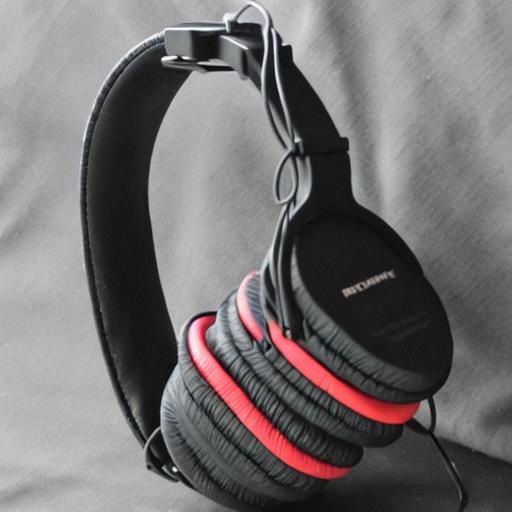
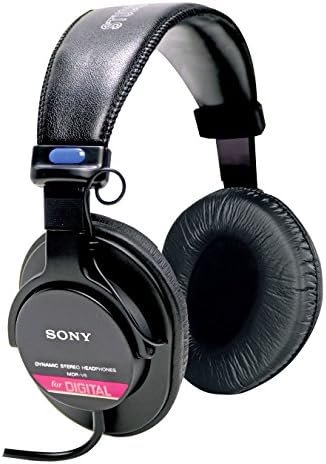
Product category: headphones
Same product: no